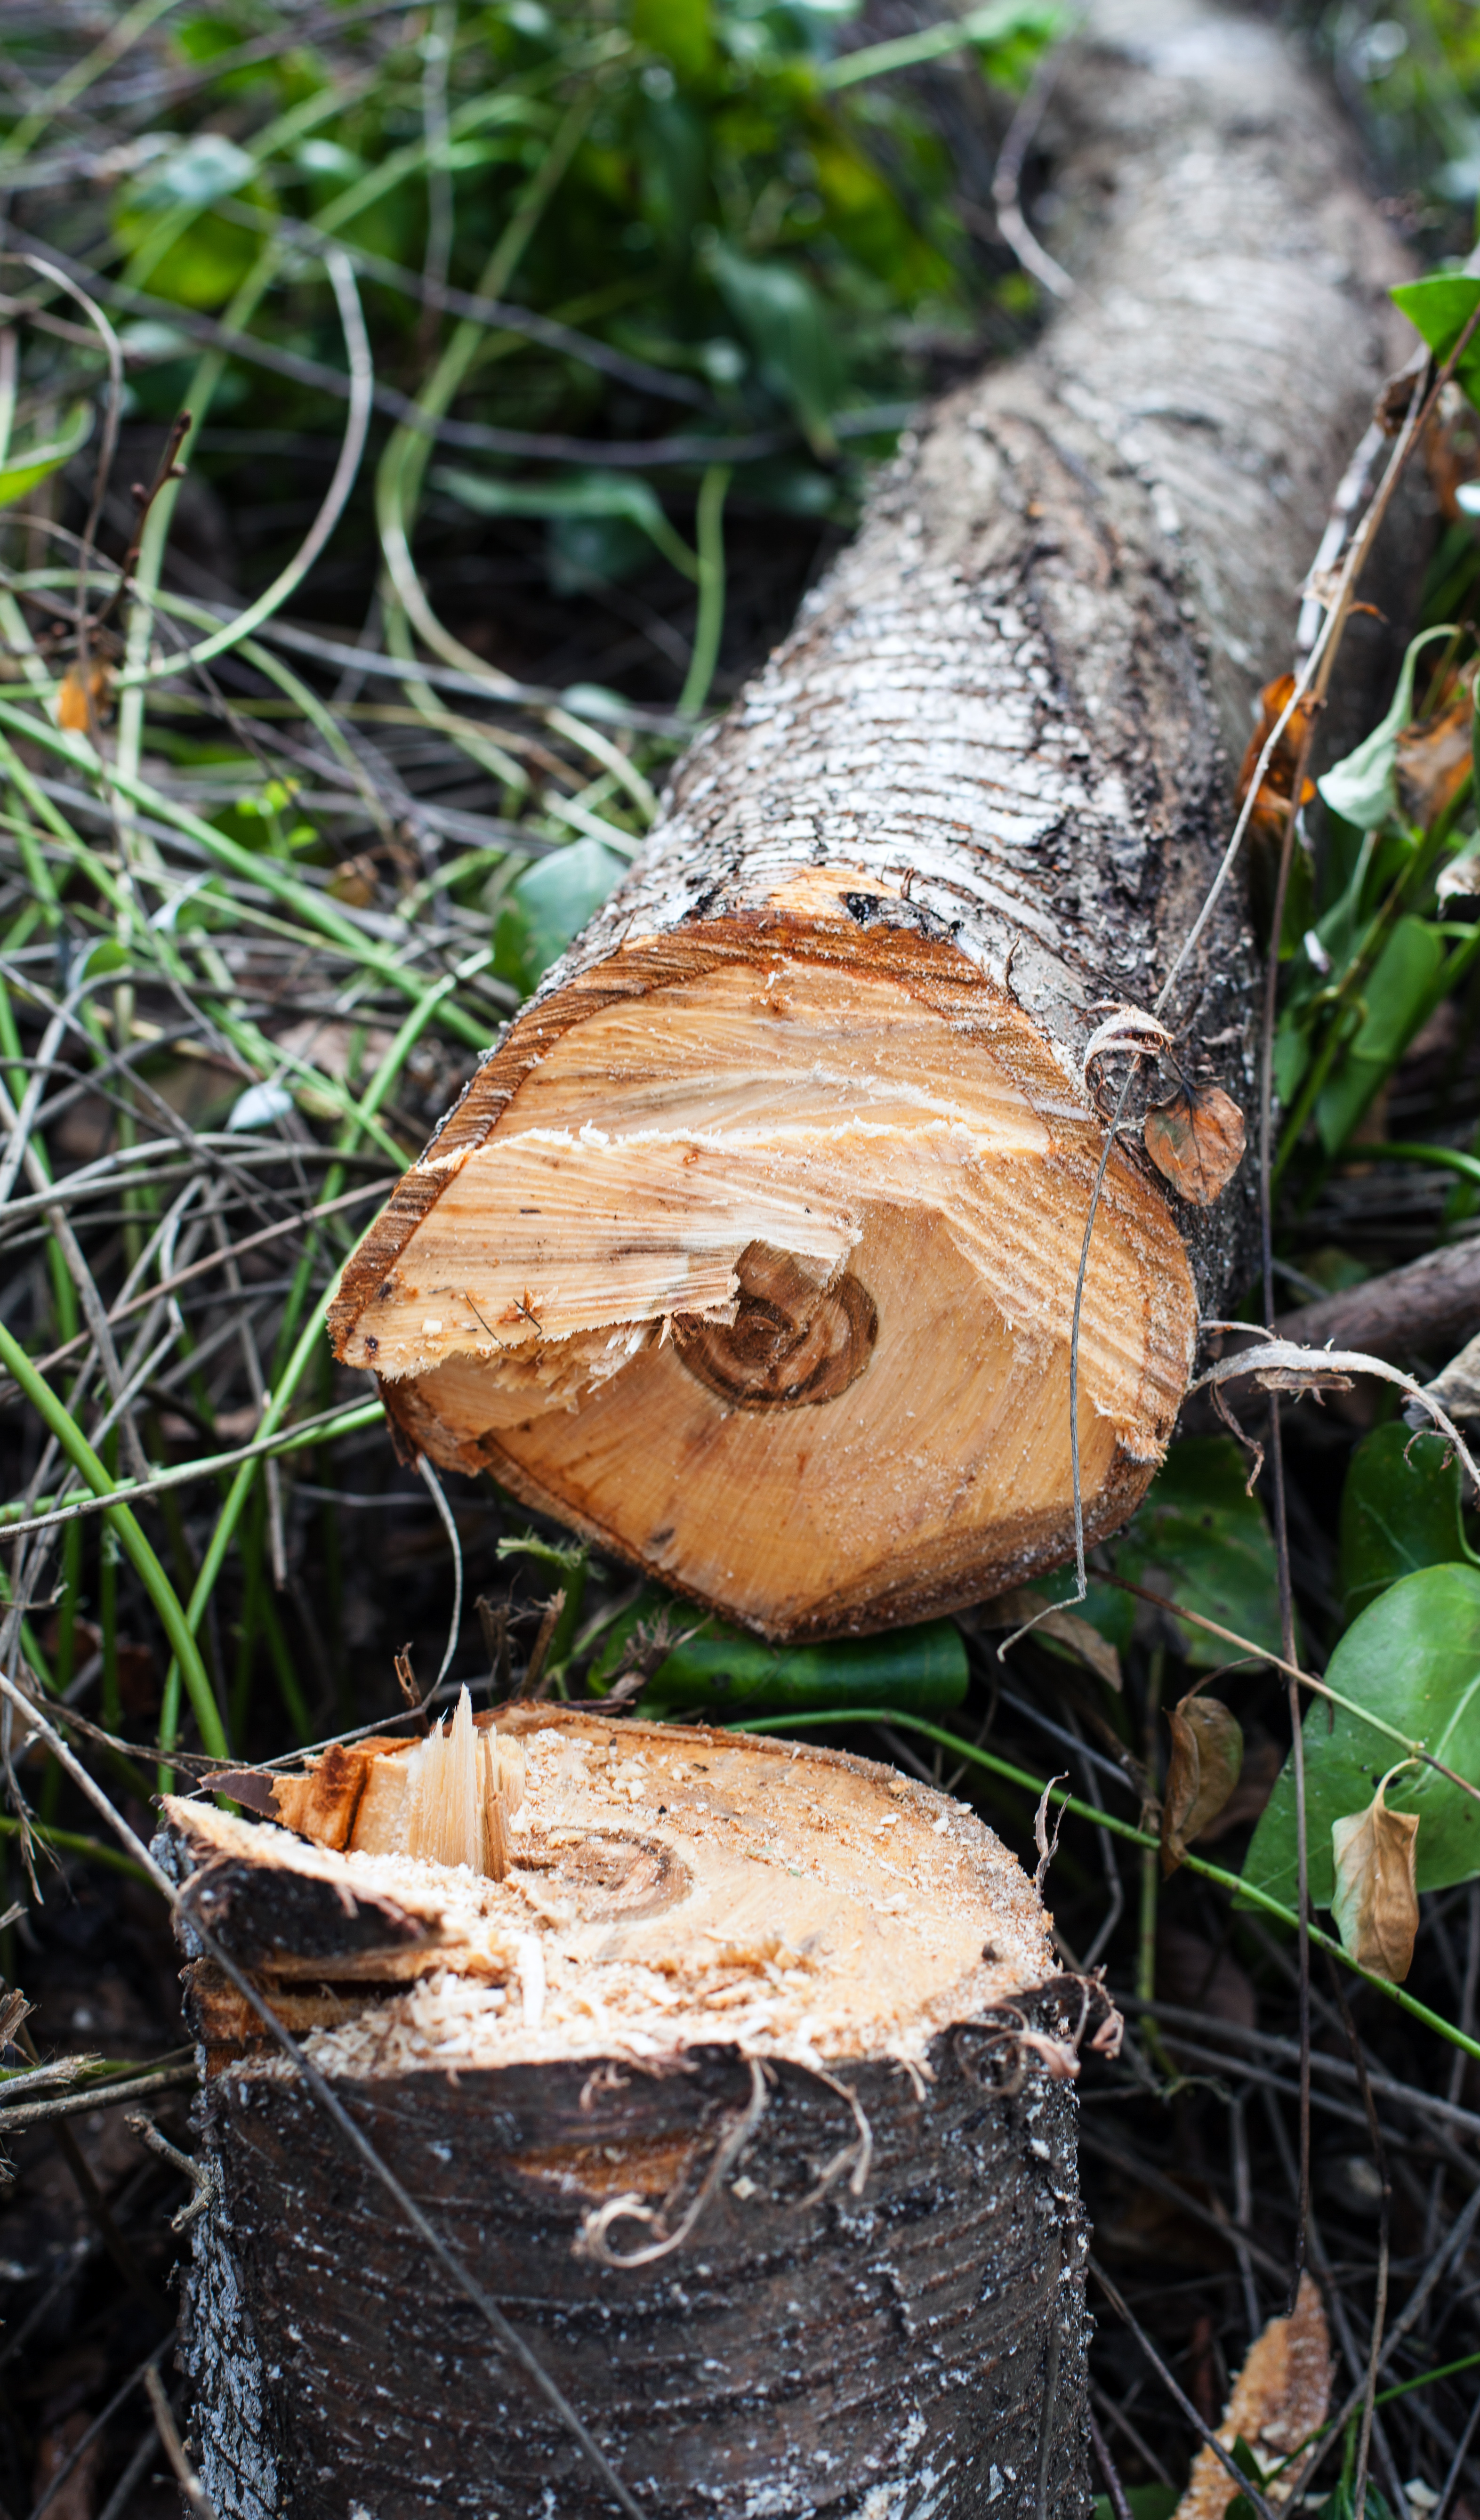
tree, nature, forest, branch, plant, wood, leaf, trunk, autumn, soil, mushroom, fungus, woodland, tree stump, bolete, matsutake, woody plant, penny bun